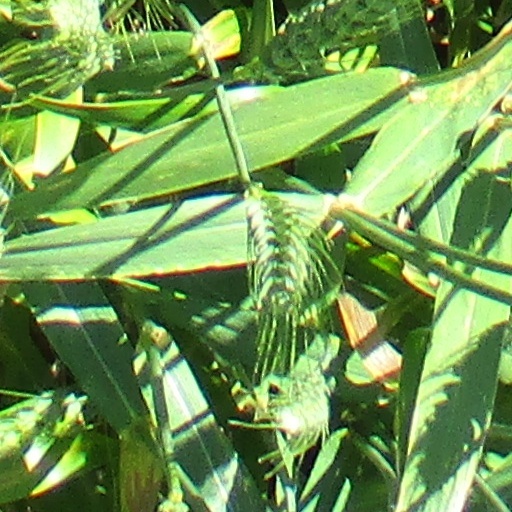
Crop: wheat